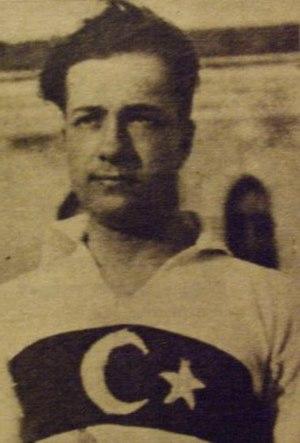
Bedri Gürsoy est un joueur de football international turc, qui évoluait au poste d'attaquant.